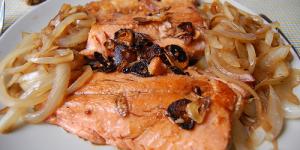
truchas en salsa gaztelu